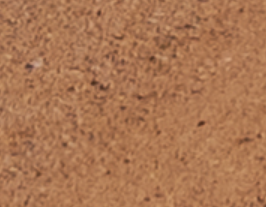
Surface type: ground